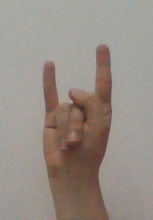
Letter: la